Parthian Empire

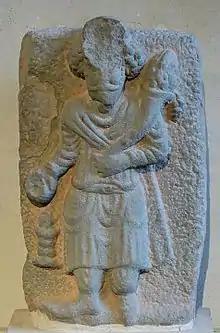
Parthian king making an offering to the god Herakles-Verethragna. Masdjid-e Suleiman, Iran. 2nd–3rd century AD. Louvre Museum Sb 7302.

Marcus Licinius Crassus, one of the triumvirs, who was now proconsul of Syria, invaded Parthia in 53 BC in belated support of Mithridates. As his army marched to Carrhae (modern Harran, southeastern Turkey), Orodes II invaded Armenia, cutting off support from Rome's ally Artavasdes II of Armenia ("r". 53–34 BC). Orodes persuaded Artavasdes to a marriage alliance between the crown prince Pacorus I of Parthia (d. 38 BC) and Artavasdes' sister.